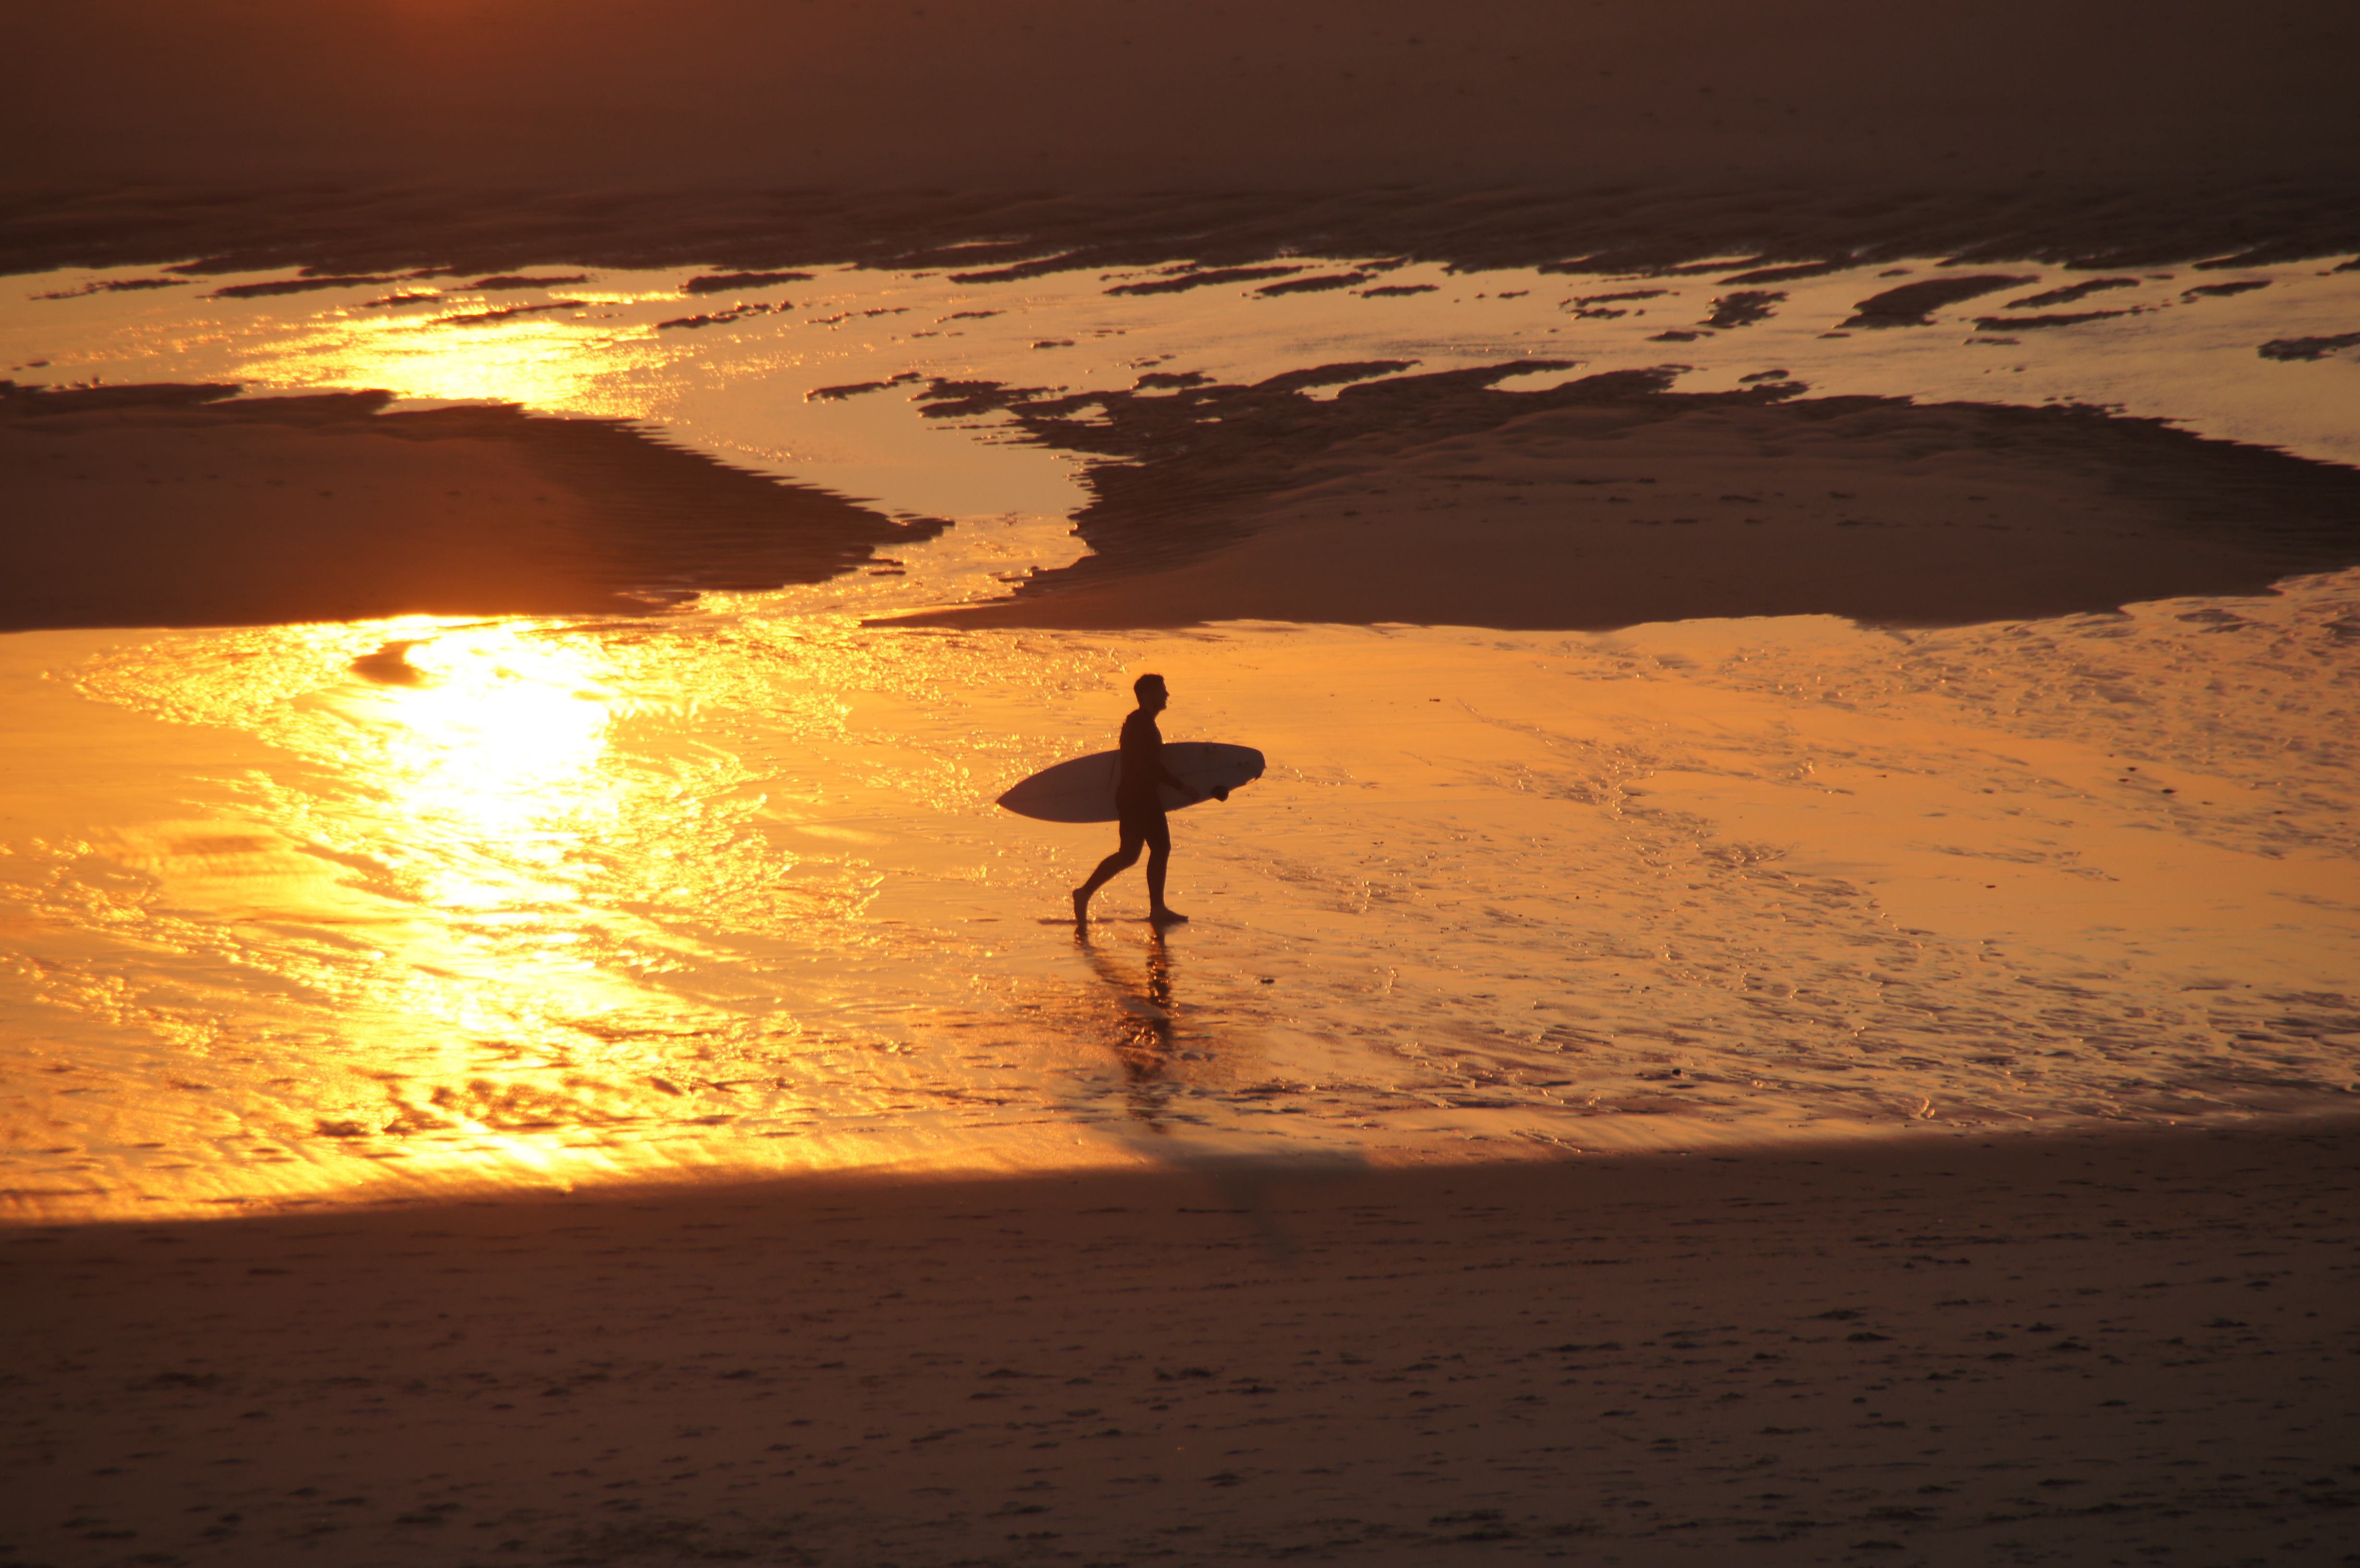
beach, landscape, sea, coast, sand, rock, ocean, horizon, sky, sunrise, sunset, dune, shore, wave, dawn, dusk, france, surf, relax, holiday, material, body of water, stones, atlantic, rocky coast, cape, gradually, wind wave, biscarrosse